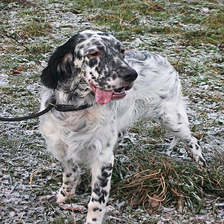
Species: dog
Breed: english setter